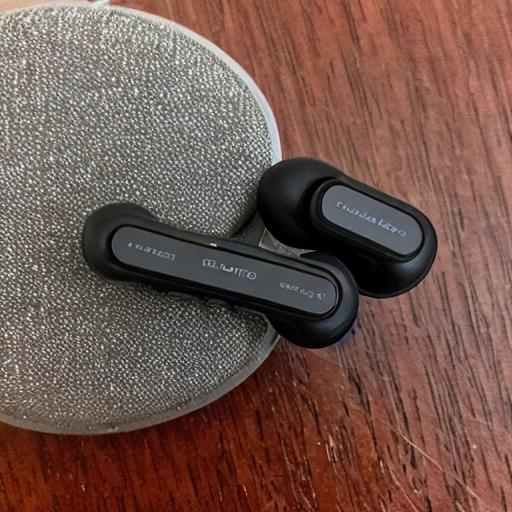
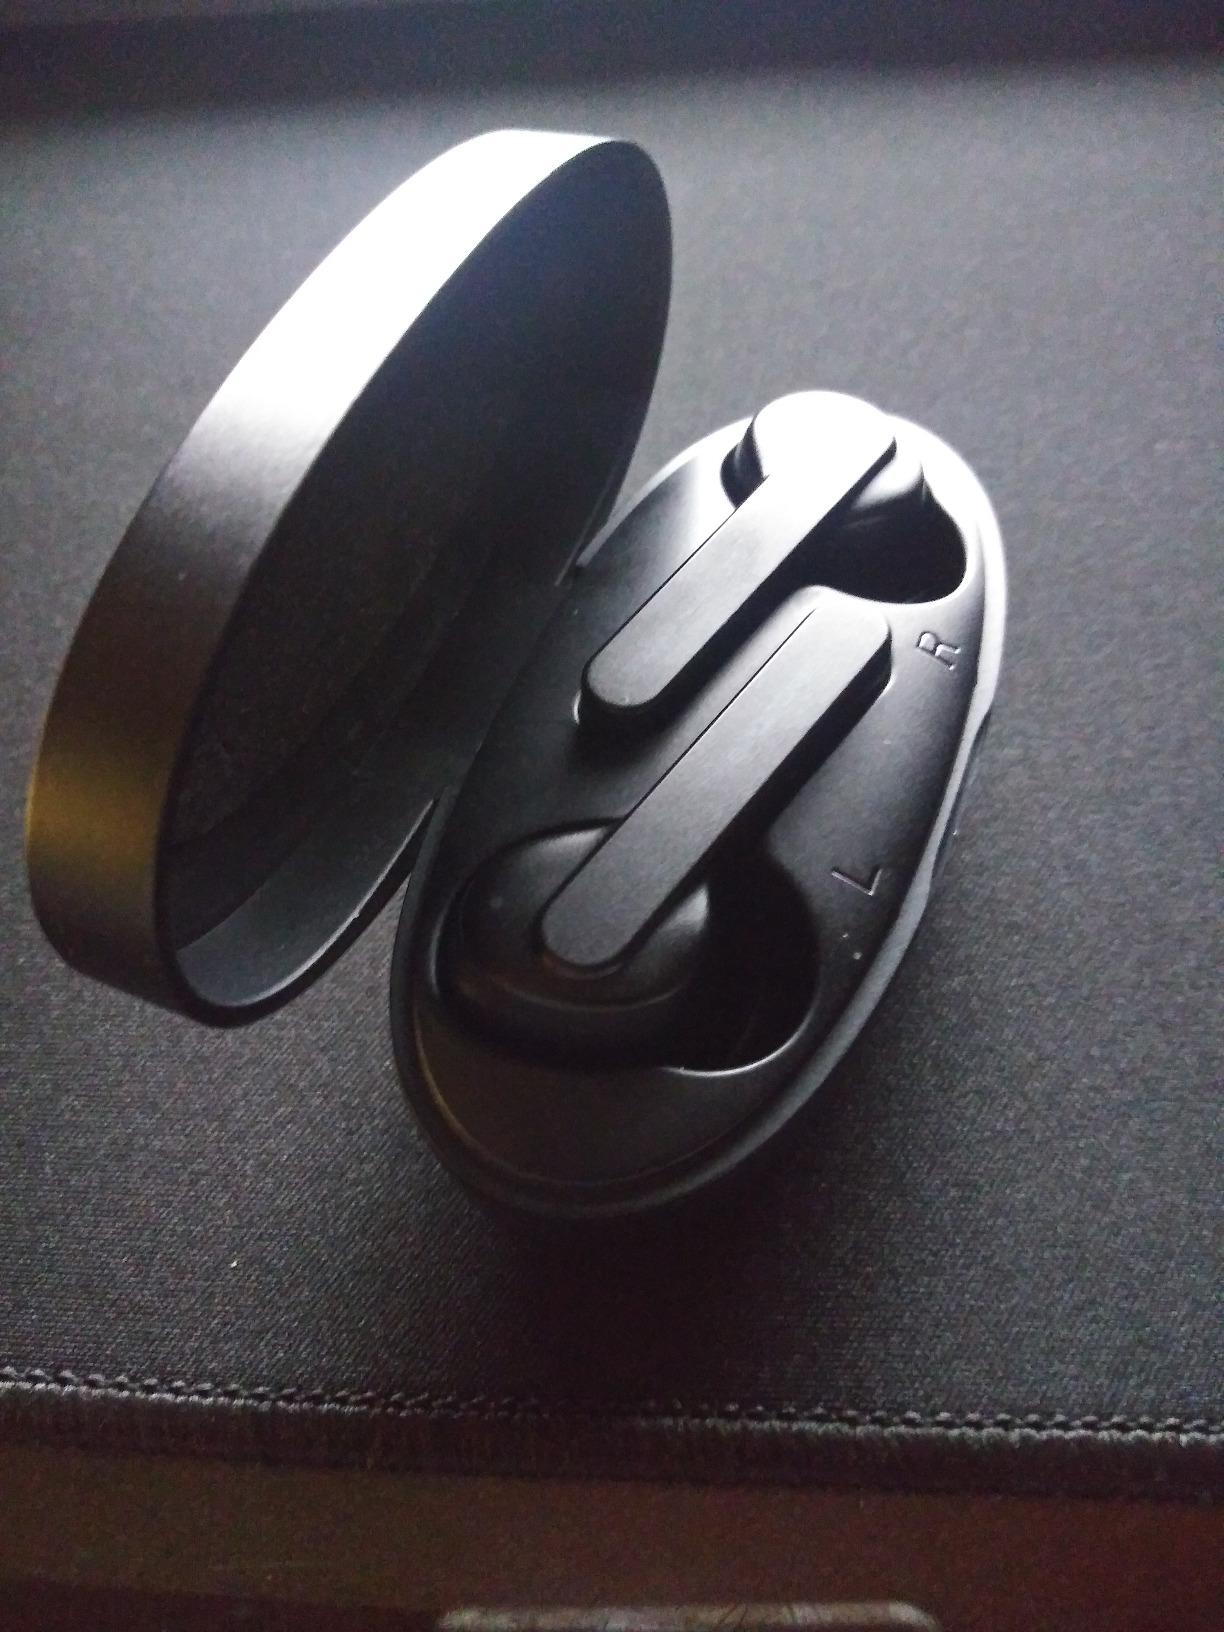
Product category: earbuds
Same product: no